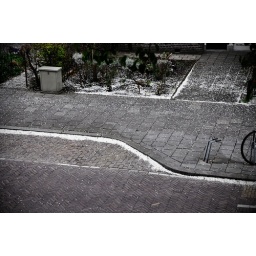
door de harde wind is de bloesem van de perenbomen in de helperweststraat gewaaid. Alsof het gesneeuwd heeft (Foto: peter pilon)